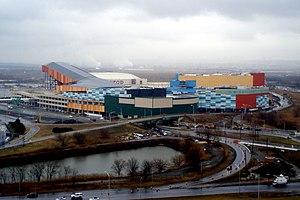
Le MetLife Sports Complex est un complexe sportif et de divertissement situé à East Rutherford, dans le New Jersey. Il se compose actuellement de plusieurs infrastructures comme le MetLife Stadium, le Meadowlands Racetrack, le Izod Center, la Meadowlands Sports Complex Rail Station, le Timex Performance Center et le American Dream Meadowlands. Le complexe est la propriété de la New Jersey Sports and Exposition Authority.